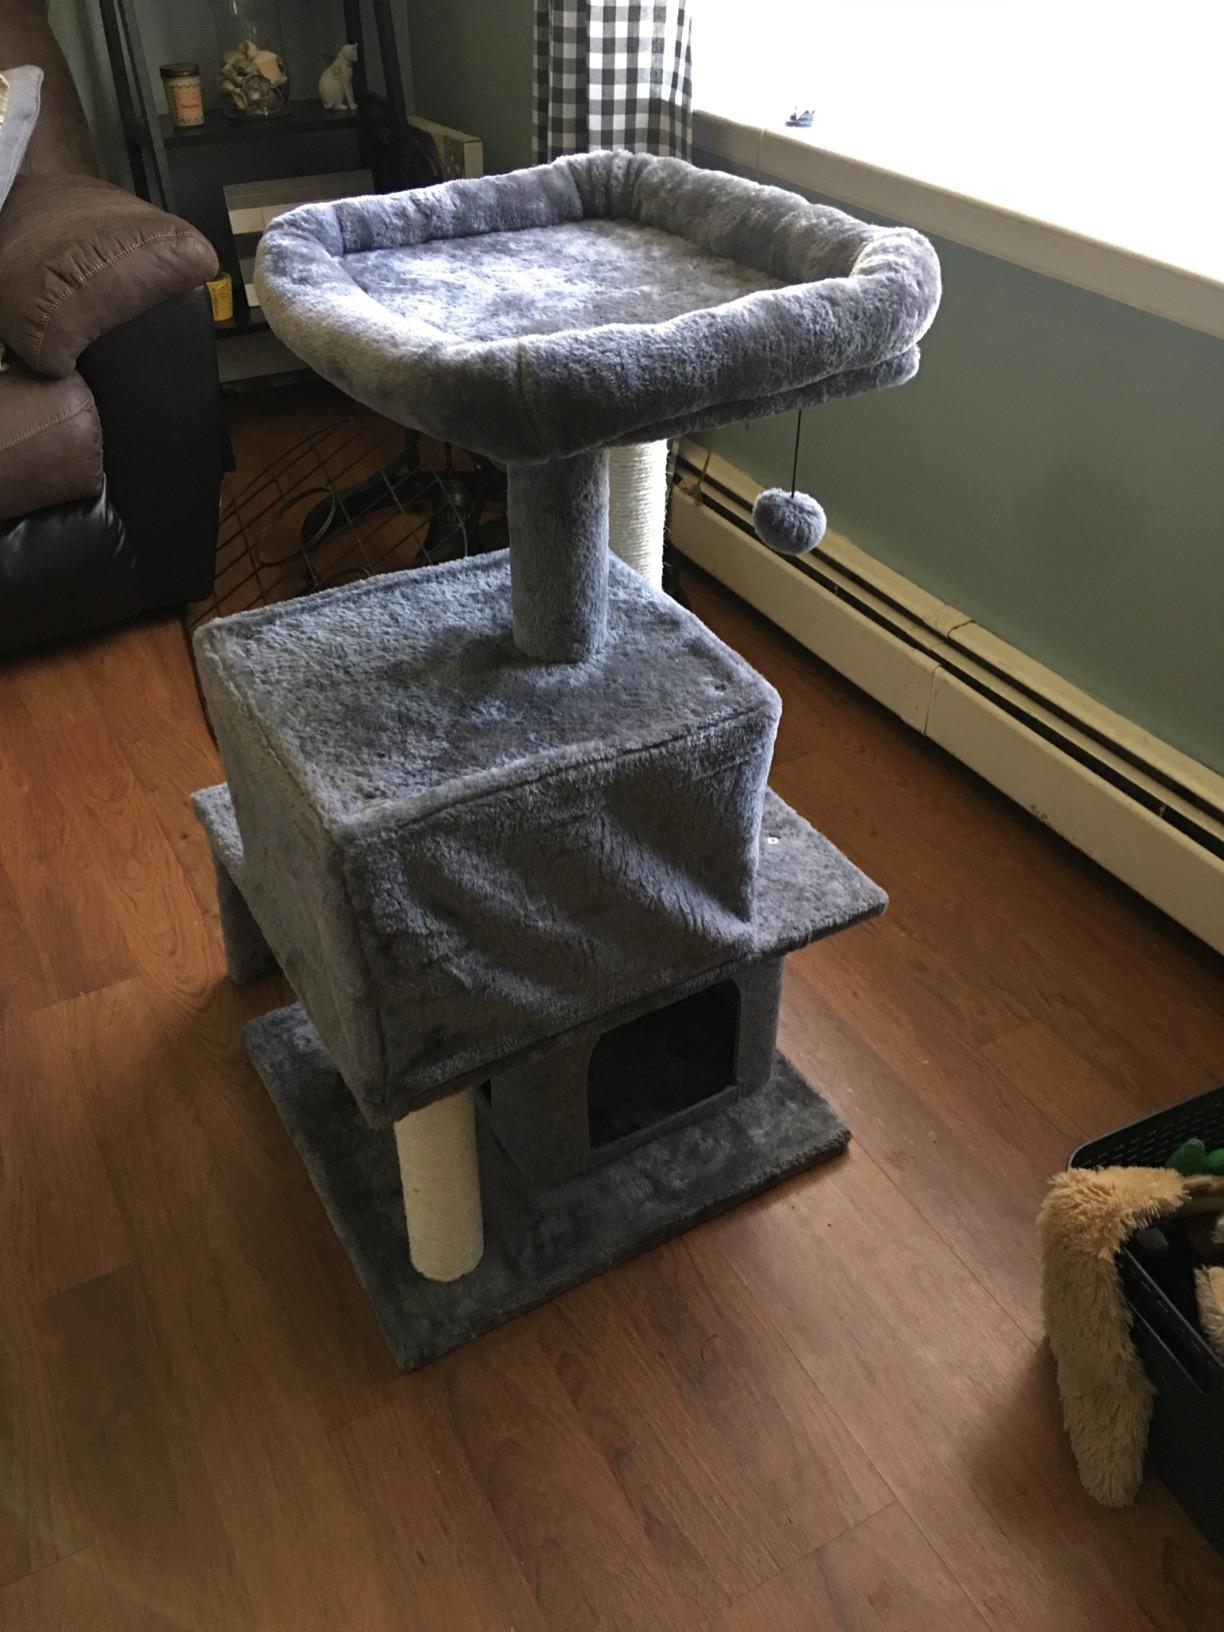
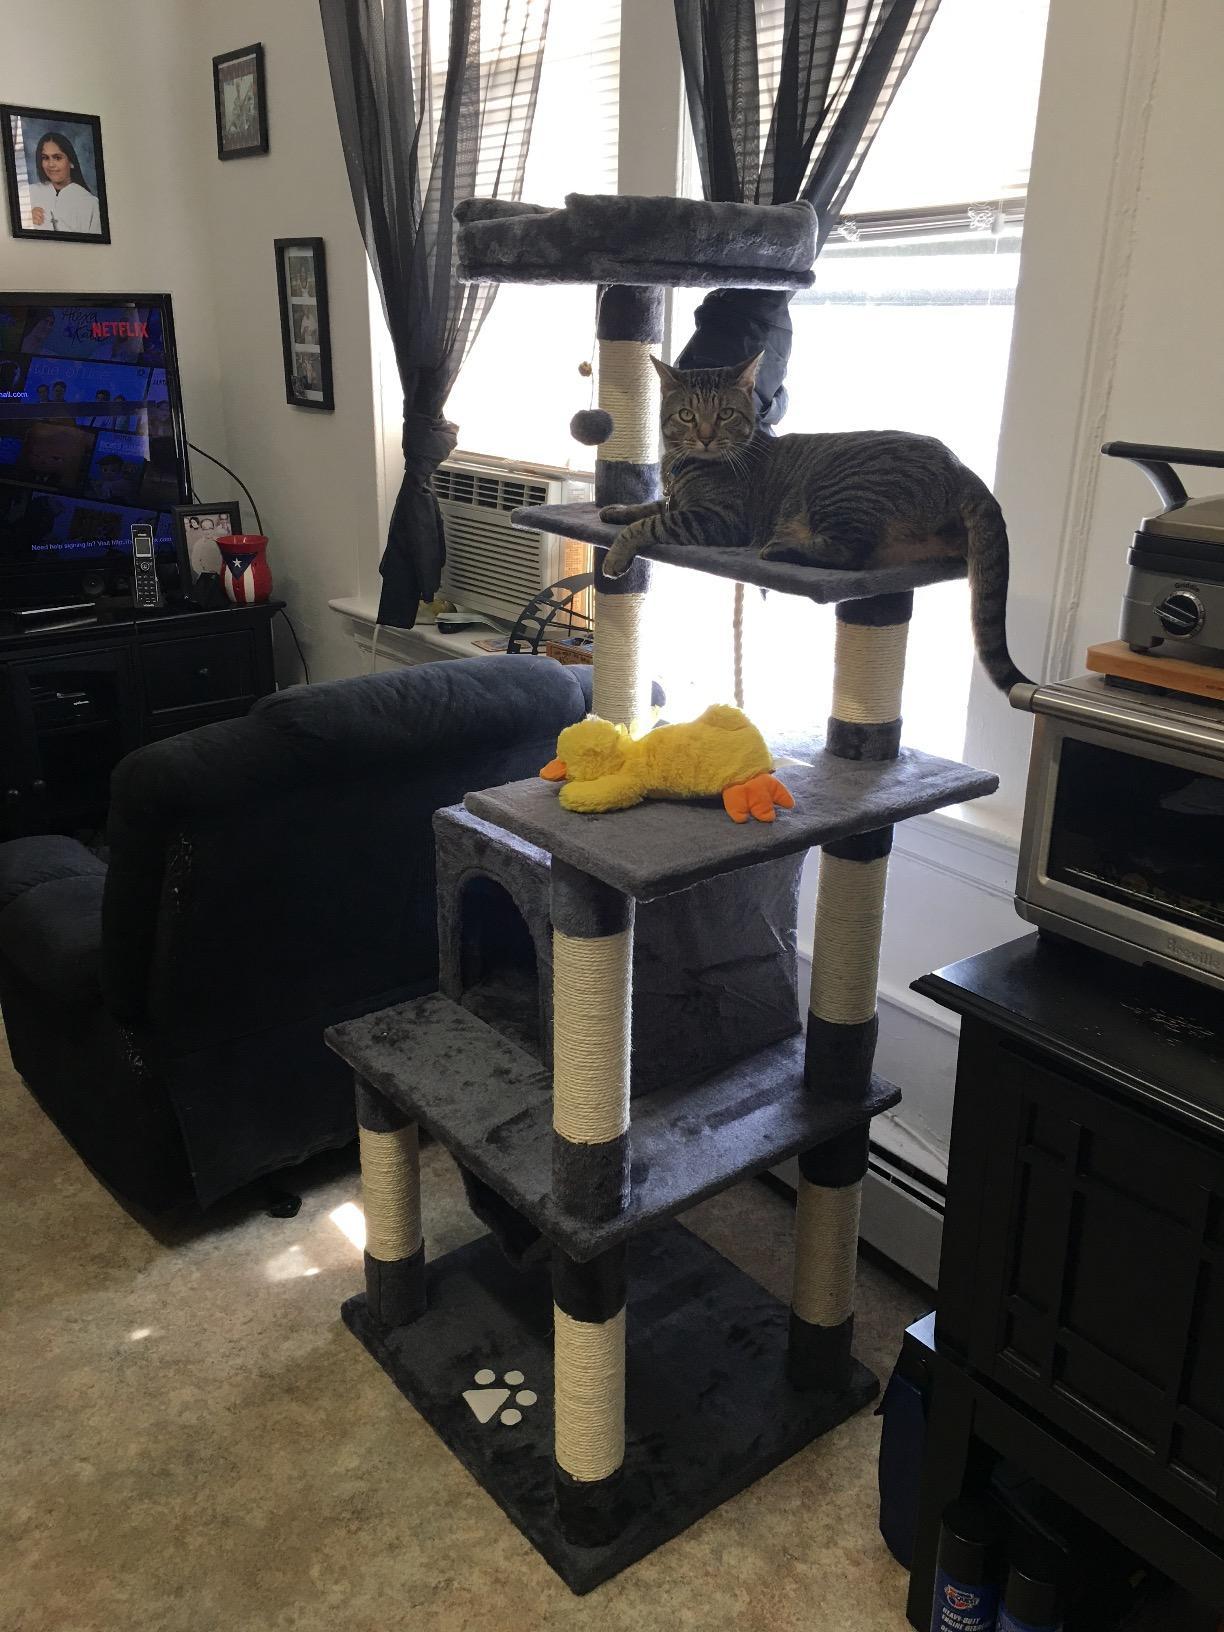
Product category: items_cat tree
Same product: no